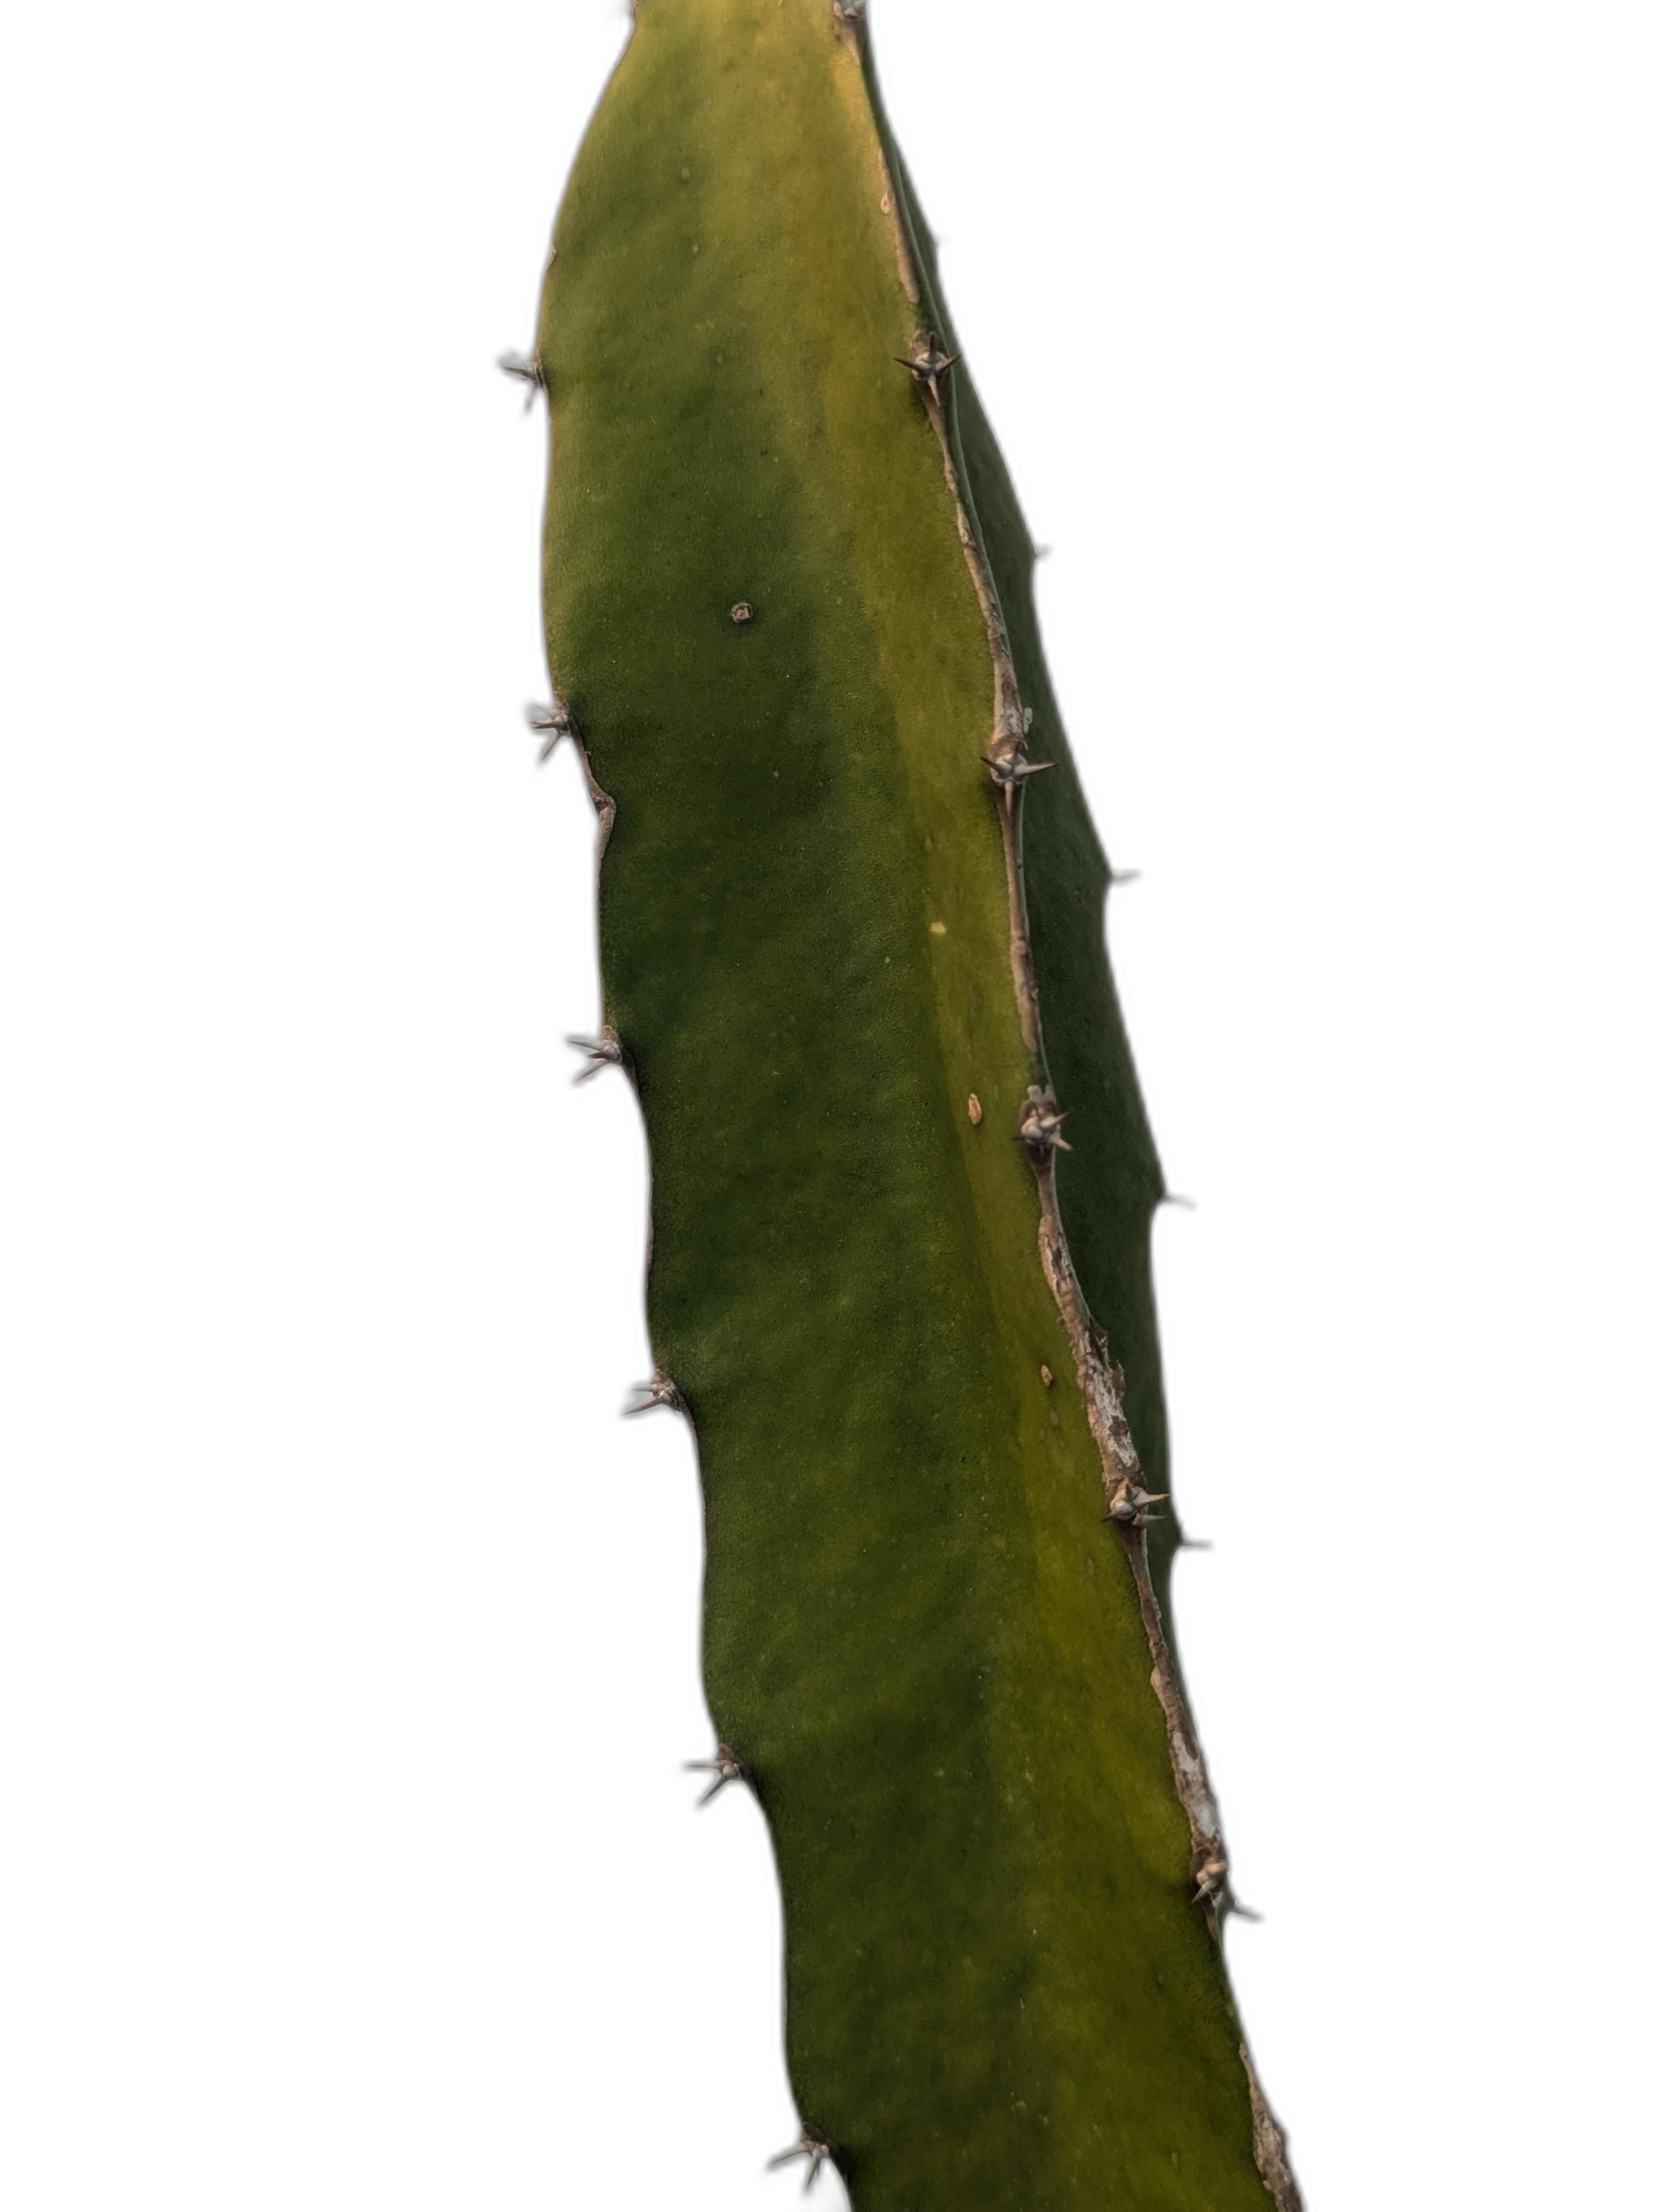
Label: Good leaf